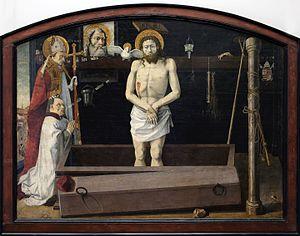
Le Retable de Boulbon est une œuvre anonyme peinte dans le troisième quart du XVᵉ siècle et conservée à Paris au musée du Louvre depuis 1904.
Boulbon est une commune française, située dans le département des Bouches-du-Rhône en région Provence-Alpes-Côte d'Azur. C'est un petit village provençal. Ancienne place forte, il existe depuis mille ans. Aujourd'hui sa réputation se fait grâce à son côté pittoresque et rustique. Ses habitants sont appelés les Boulbonnais.
Jacques Duèze, né en 1244 à Cahors, mort en 1334 à Avignon, issu d'une famille de la bourgeoisie aisée de Cahors, devient le 196ᵉ pape de l’Église catholique en 1316 sous le nom de Jean XXII.